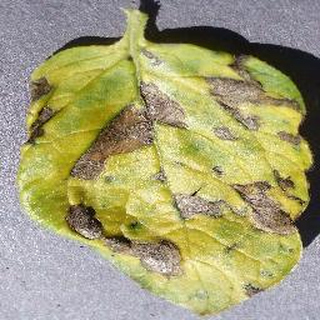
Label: potato_early_blight